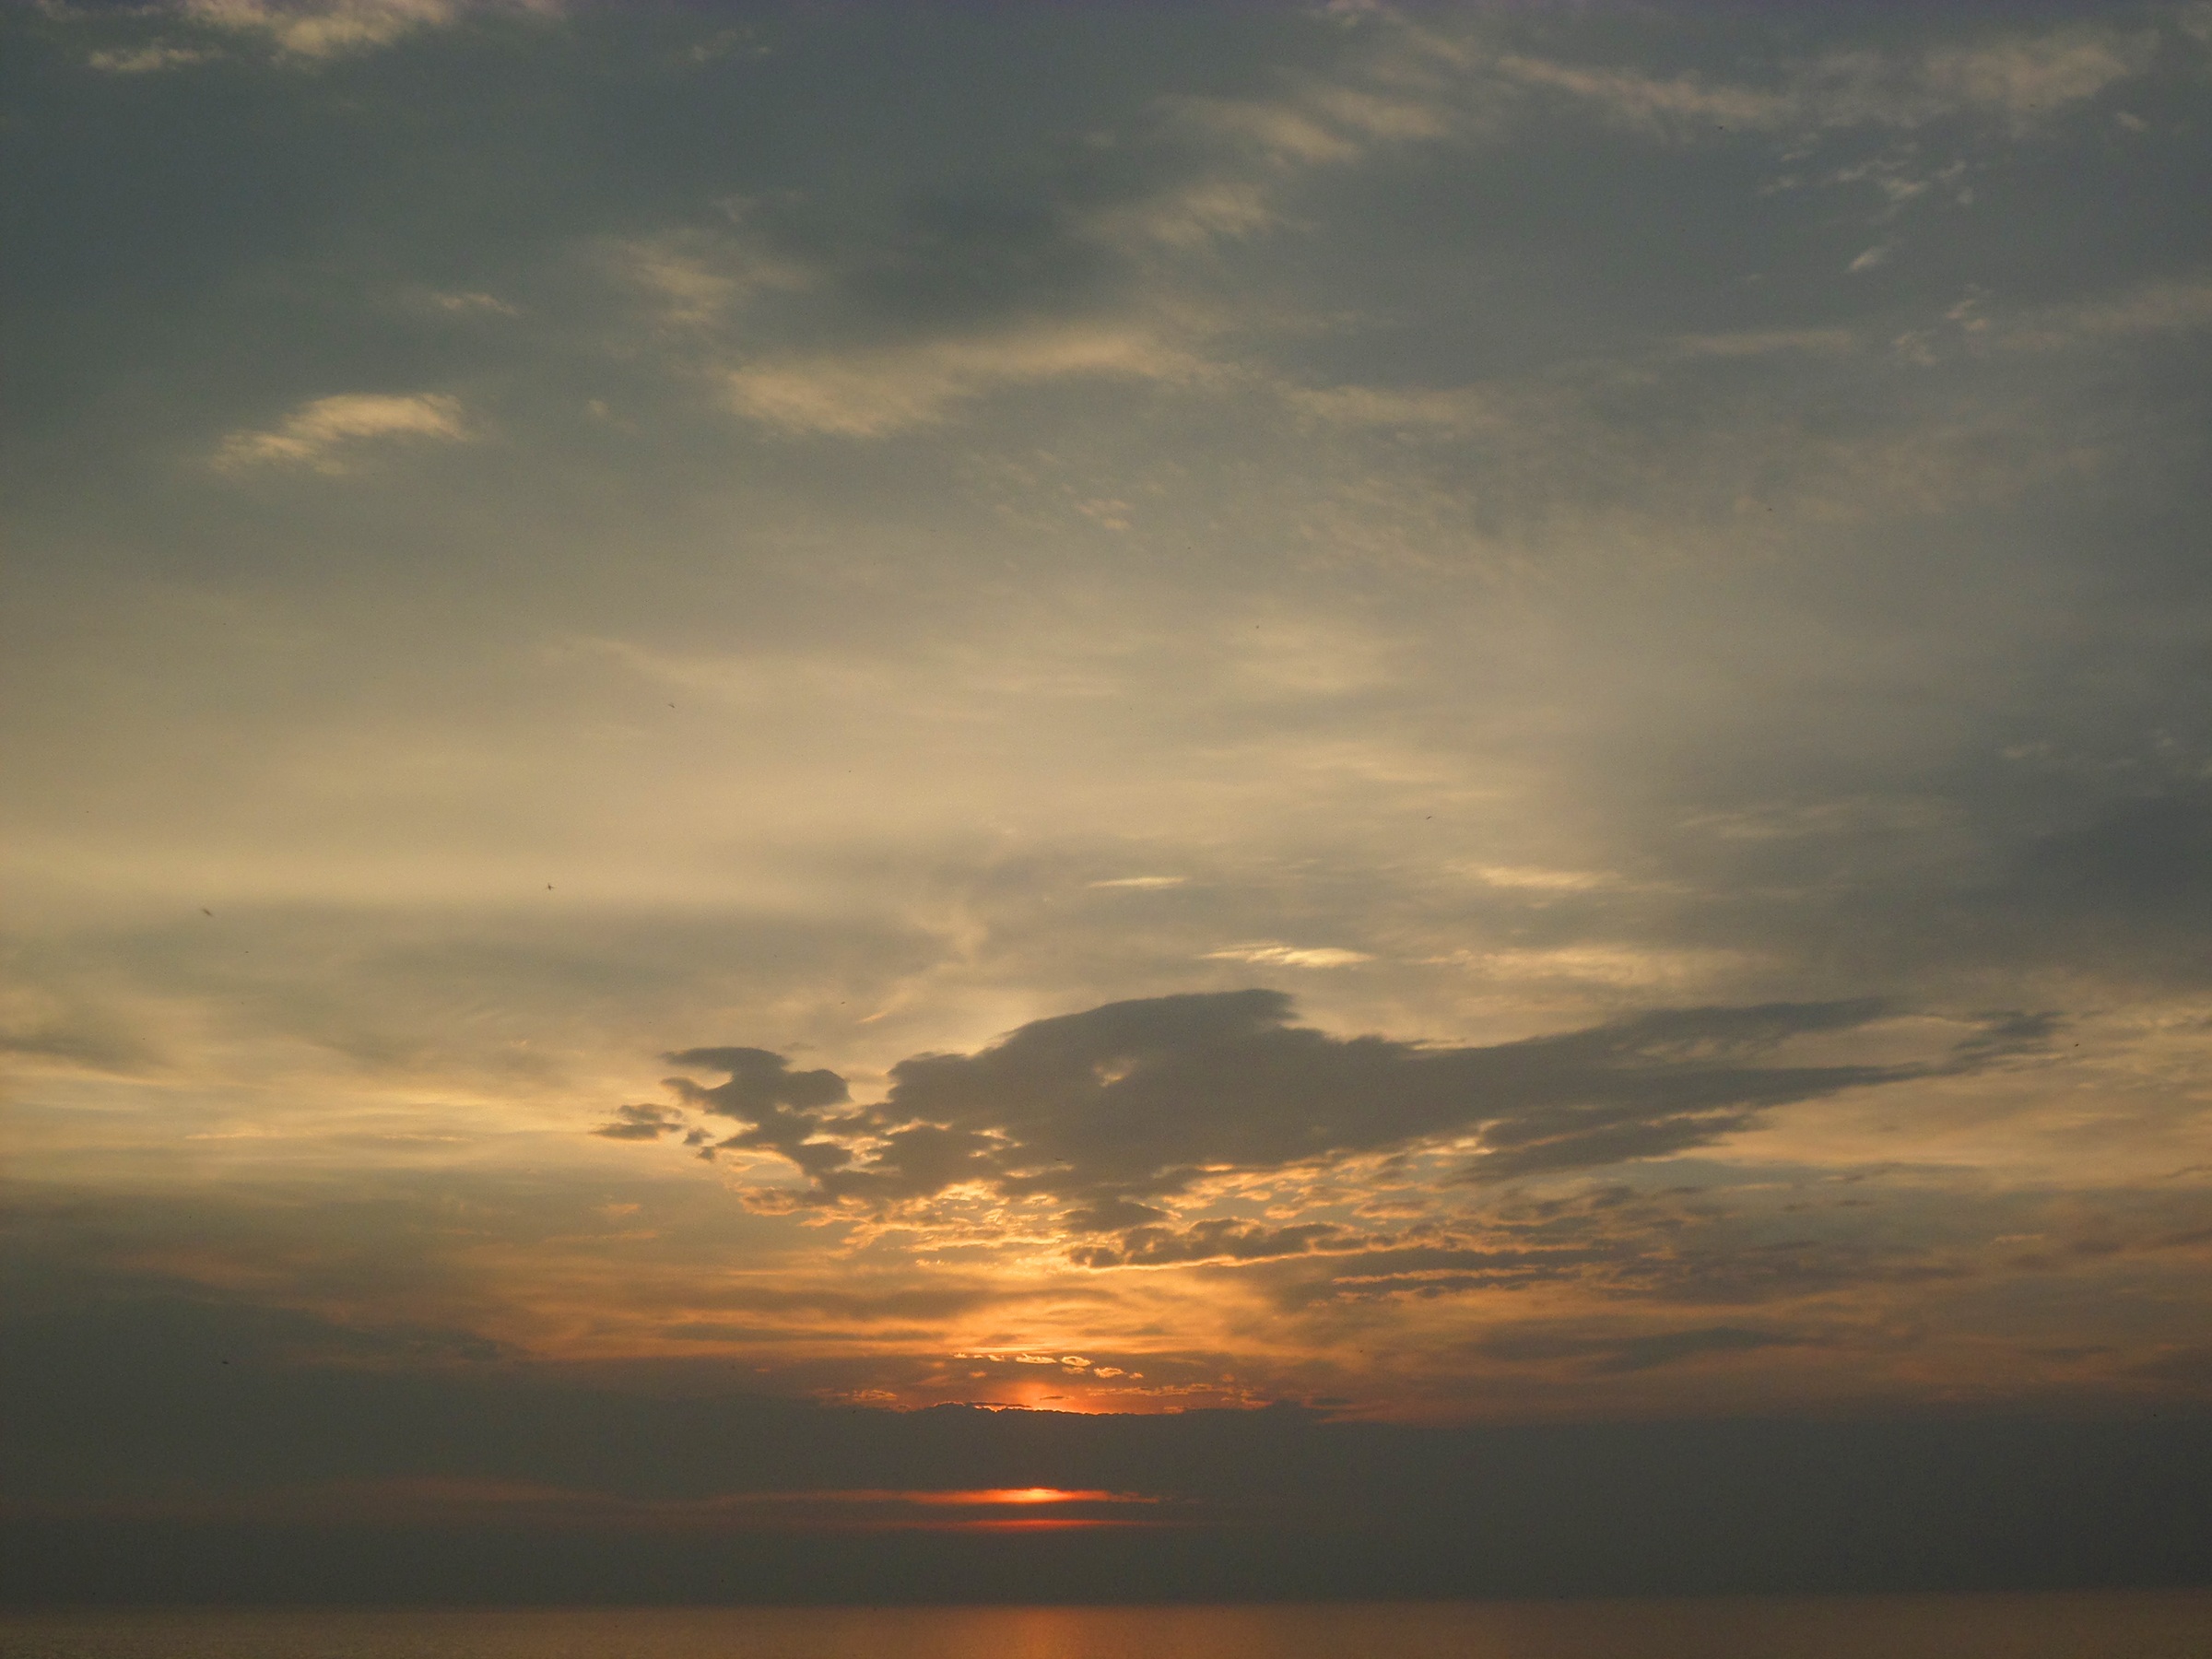
sea, ocean, horizon, cloud, sky, sun, sunrise, sunset, sunlight, morning, dawn, atmosphere, dusk, evening, reflection, clouds, abendstimmung, afterglow, setting sun, meteorological phenomenon, red sky at morning